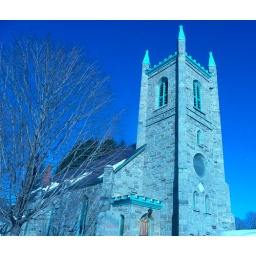
beautiful sotne church real unalterered blue sky 28 degrees in Brandon Vermont